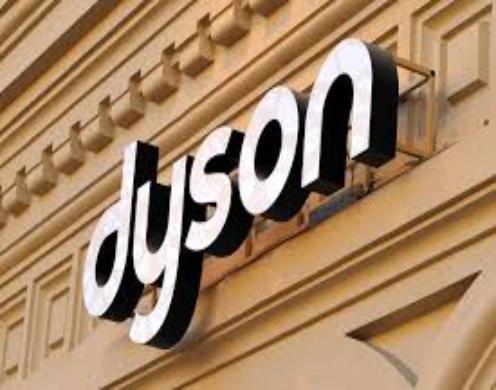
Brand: adyson
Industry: Clothes